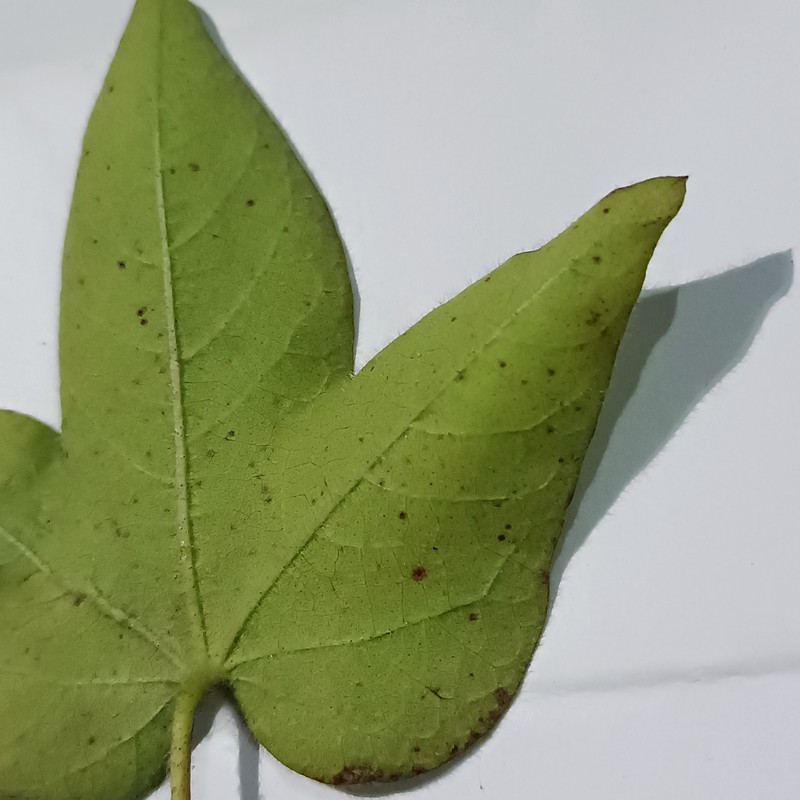
Label: Bacterial Blight